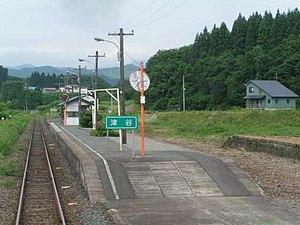
La ligne Rikuu Ouest est une ligne ferroviaire exploitée par la East Japan Railway Company, dans la préfecture de Yamagata au Japon. Elle relie la gare de Shinjō à celle d'Amarume.